Titus Caesernius Statianus

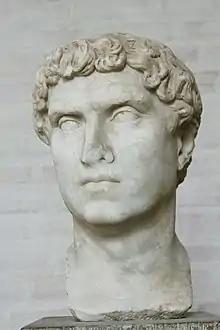
Bust of Statianus (The Glyptothek, Munich)

Titus Caesernius Statianus was a Roman senator who held a number of appointments in the Imperial service during the reigns of Hadrian and Antoninus Pius. He was suffect consul in a "nundinium" in 141. His full name is Titus Caesernius Statius Quinctius Statianus Memmius Macrinus.